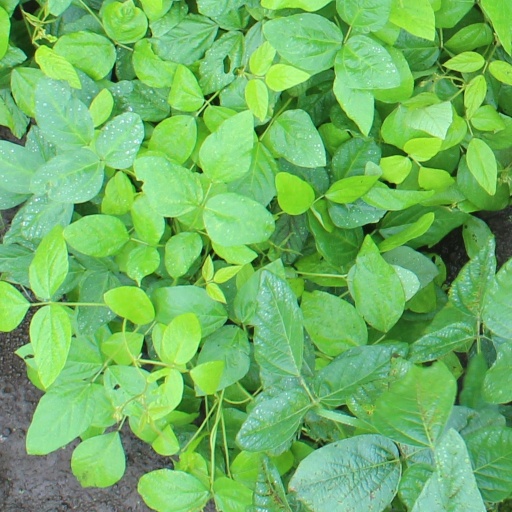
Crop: soybean